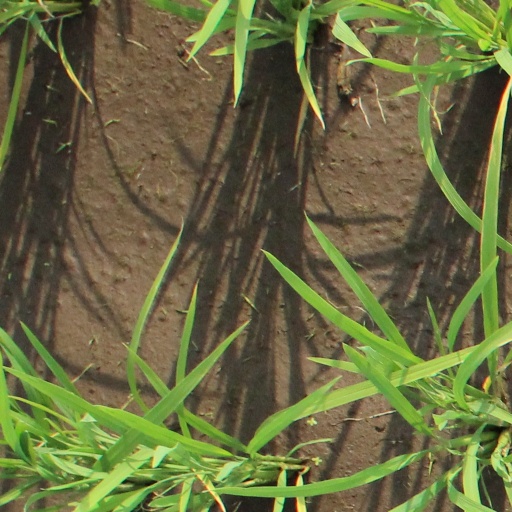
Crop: rice